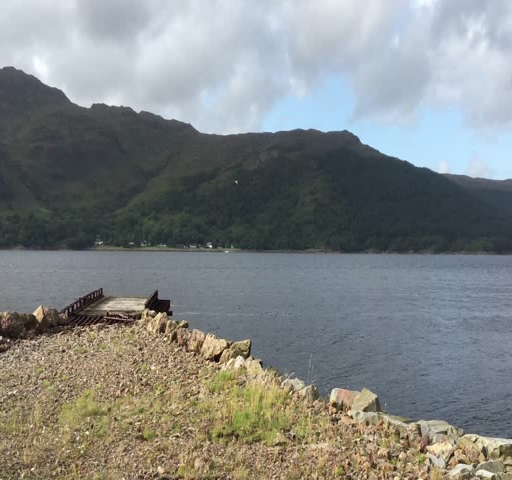
abandoned dock stretches out into the rippling waters of a loch under a clouded sky in beautiful high definition 4k